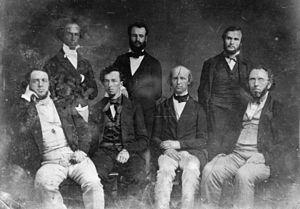
Charles Anderson Dana est avant la guerre de Sécession un journaliste favorable à l'abolitionnisme et à la guerre contre les états esclavagistes - pendant la guerre un inspecteur envoyé par Abraham Lincoln sur les théâtres des opérations - et après la guerre à nouveau un journaliste, observateur attentif des dirigeants politiques, et un imprécateur contre leur corruption.